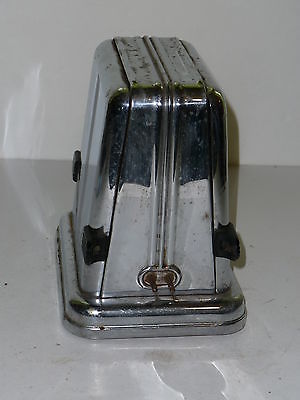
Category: toaster